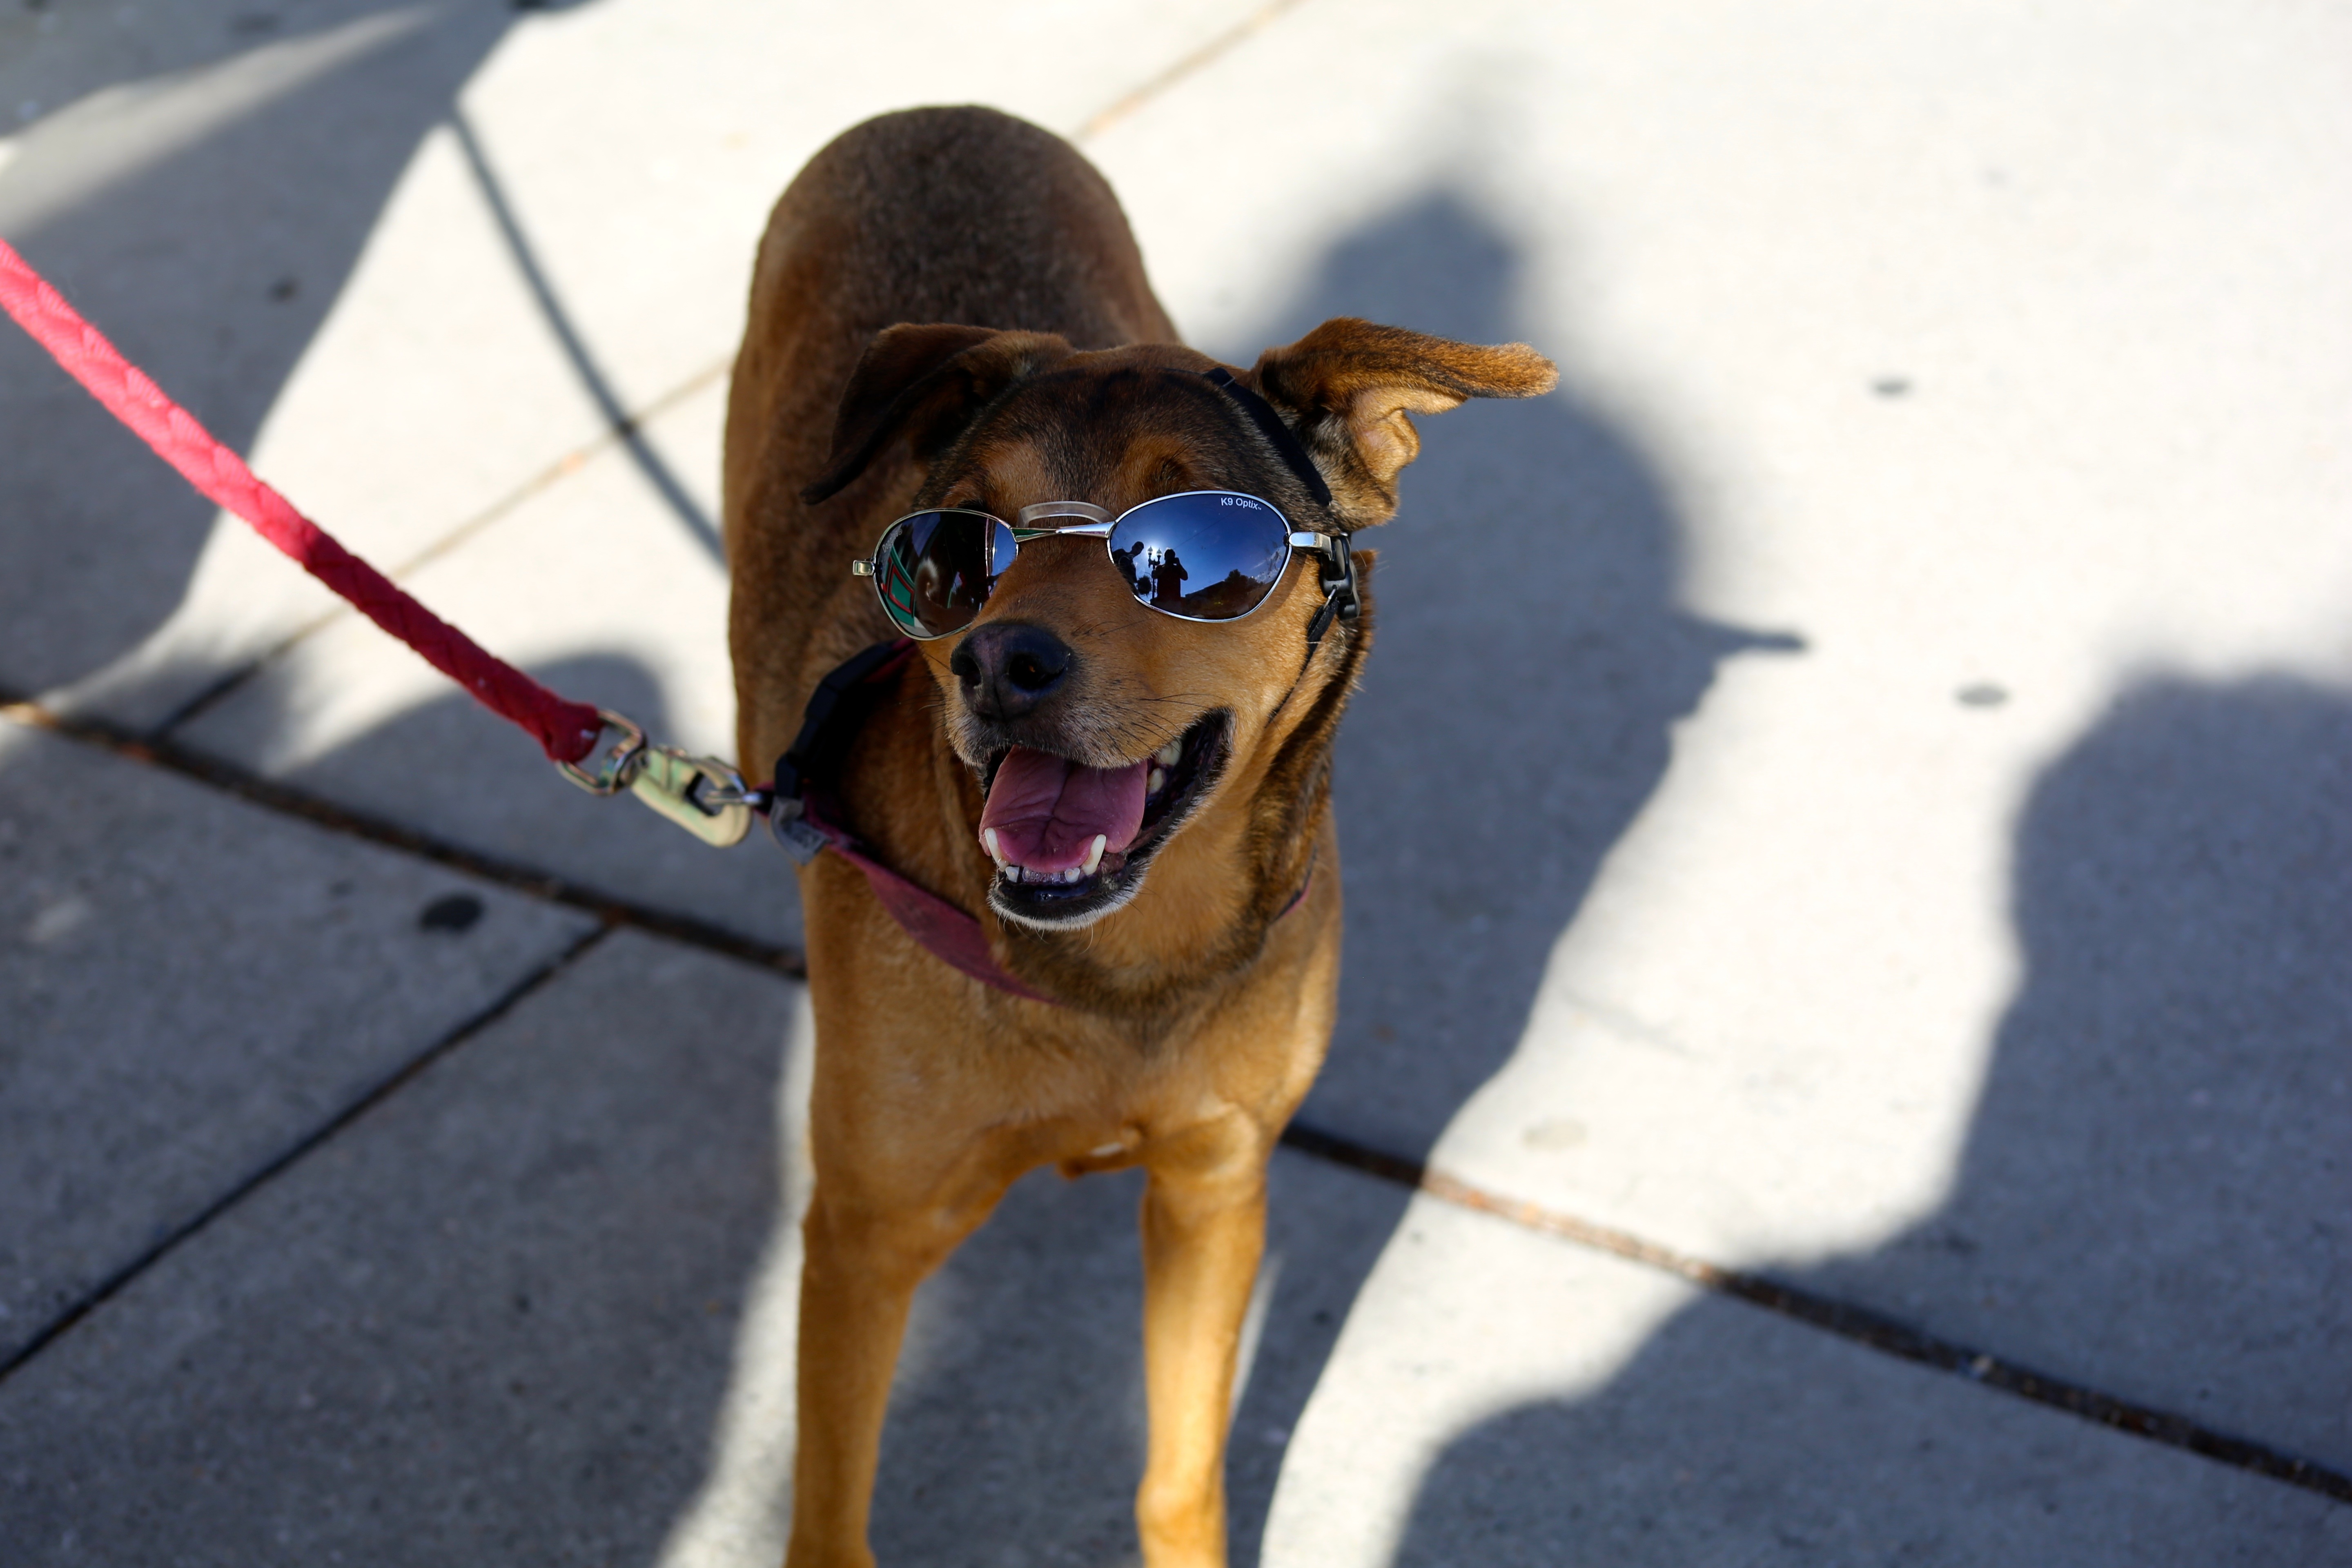
white, puppy, dog, animal, canine, pet, mammal, panting, sunglasses, vertebrate, funny, street dog, dog like mammal, dog crossbreeds